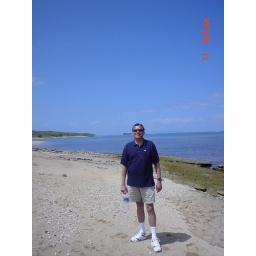
Sach on the beach at Lanai with a ship wreck in the background